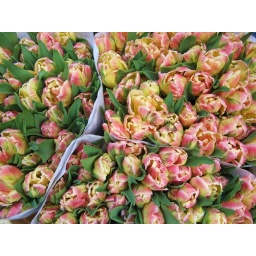
Tulips in the flower market